C/2011 L4 (PanSTARRS)

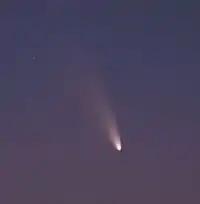
Image of Comet PanSTARRS by Gingin Observatory

C/2011 L4 (PanSTARRS), also known as Comet PANSTARRS, is a non-periodic comet discovered in June 2011 that became visible to the naked eye when it was near perihelion in March 2013. It was discovered using the Pan-STARRS telescope located near the summit of Haleakalā, on the island of Maui in Hawaii. Comet C/2011 L4 probably took millions of years to come from the Oort cloud. After leaving the planetary region of the Solar System, the post-perihelion orbital period (epoch 2050) is estimated to be roughly years. Dust and gas production suggests the comet nucleus is roughly in diameter, while based on the absolute nuclear magnitude and a geometric albedo of 0.04 the diameter of the nucleus is over . A method based on coma magnitude decay function estimated the effective radius at 2.317 ± 0.190 km.